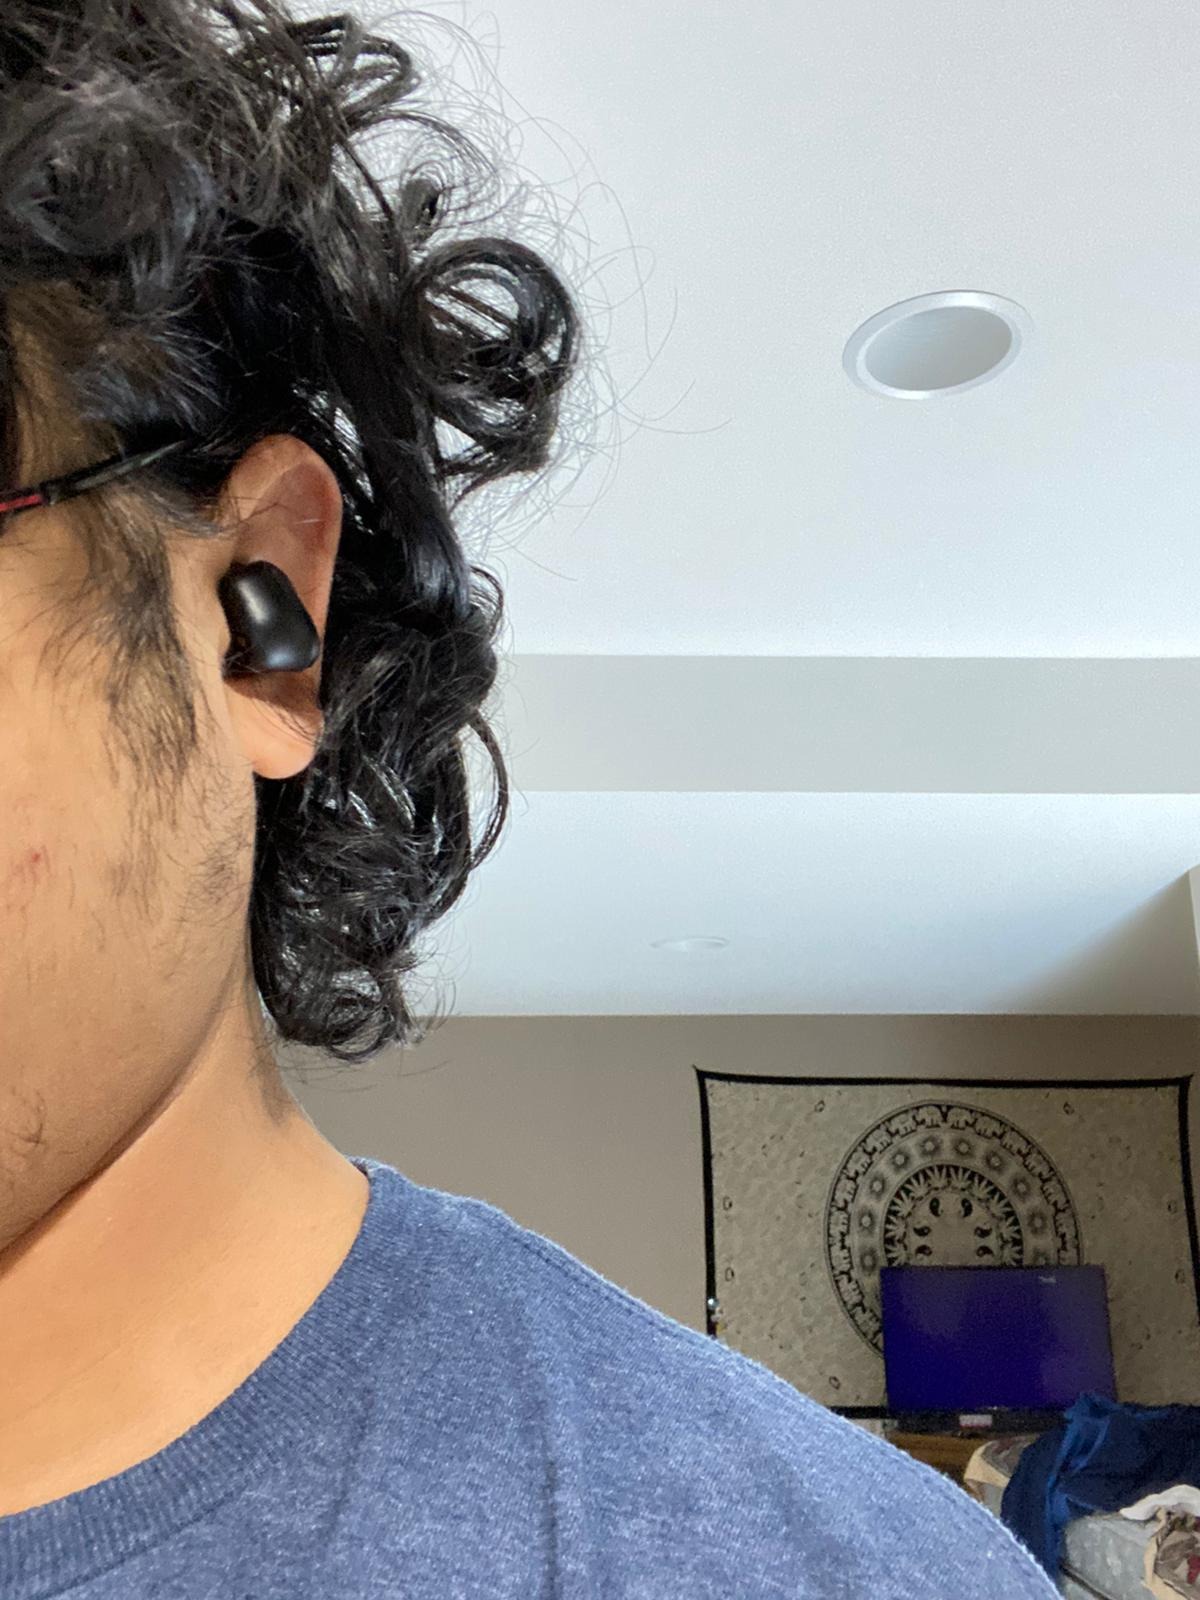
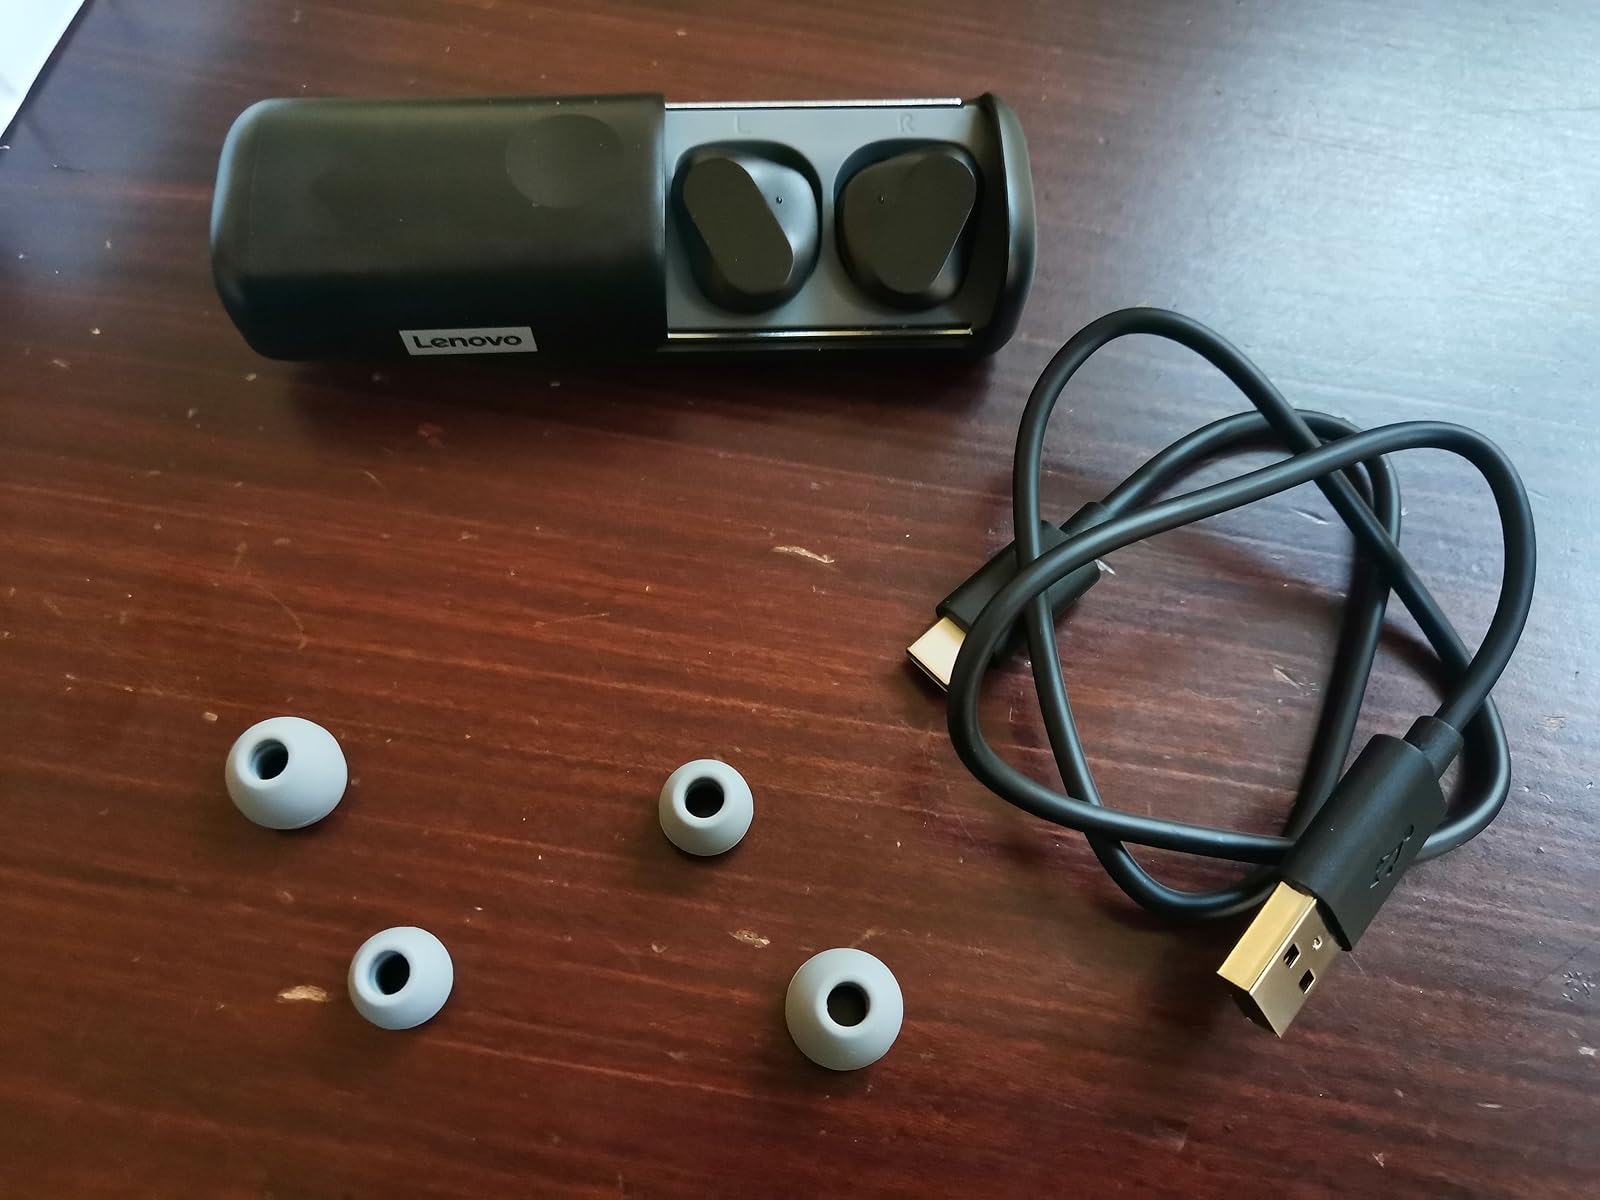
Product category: earbuds
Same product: yes